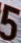
Number: 5